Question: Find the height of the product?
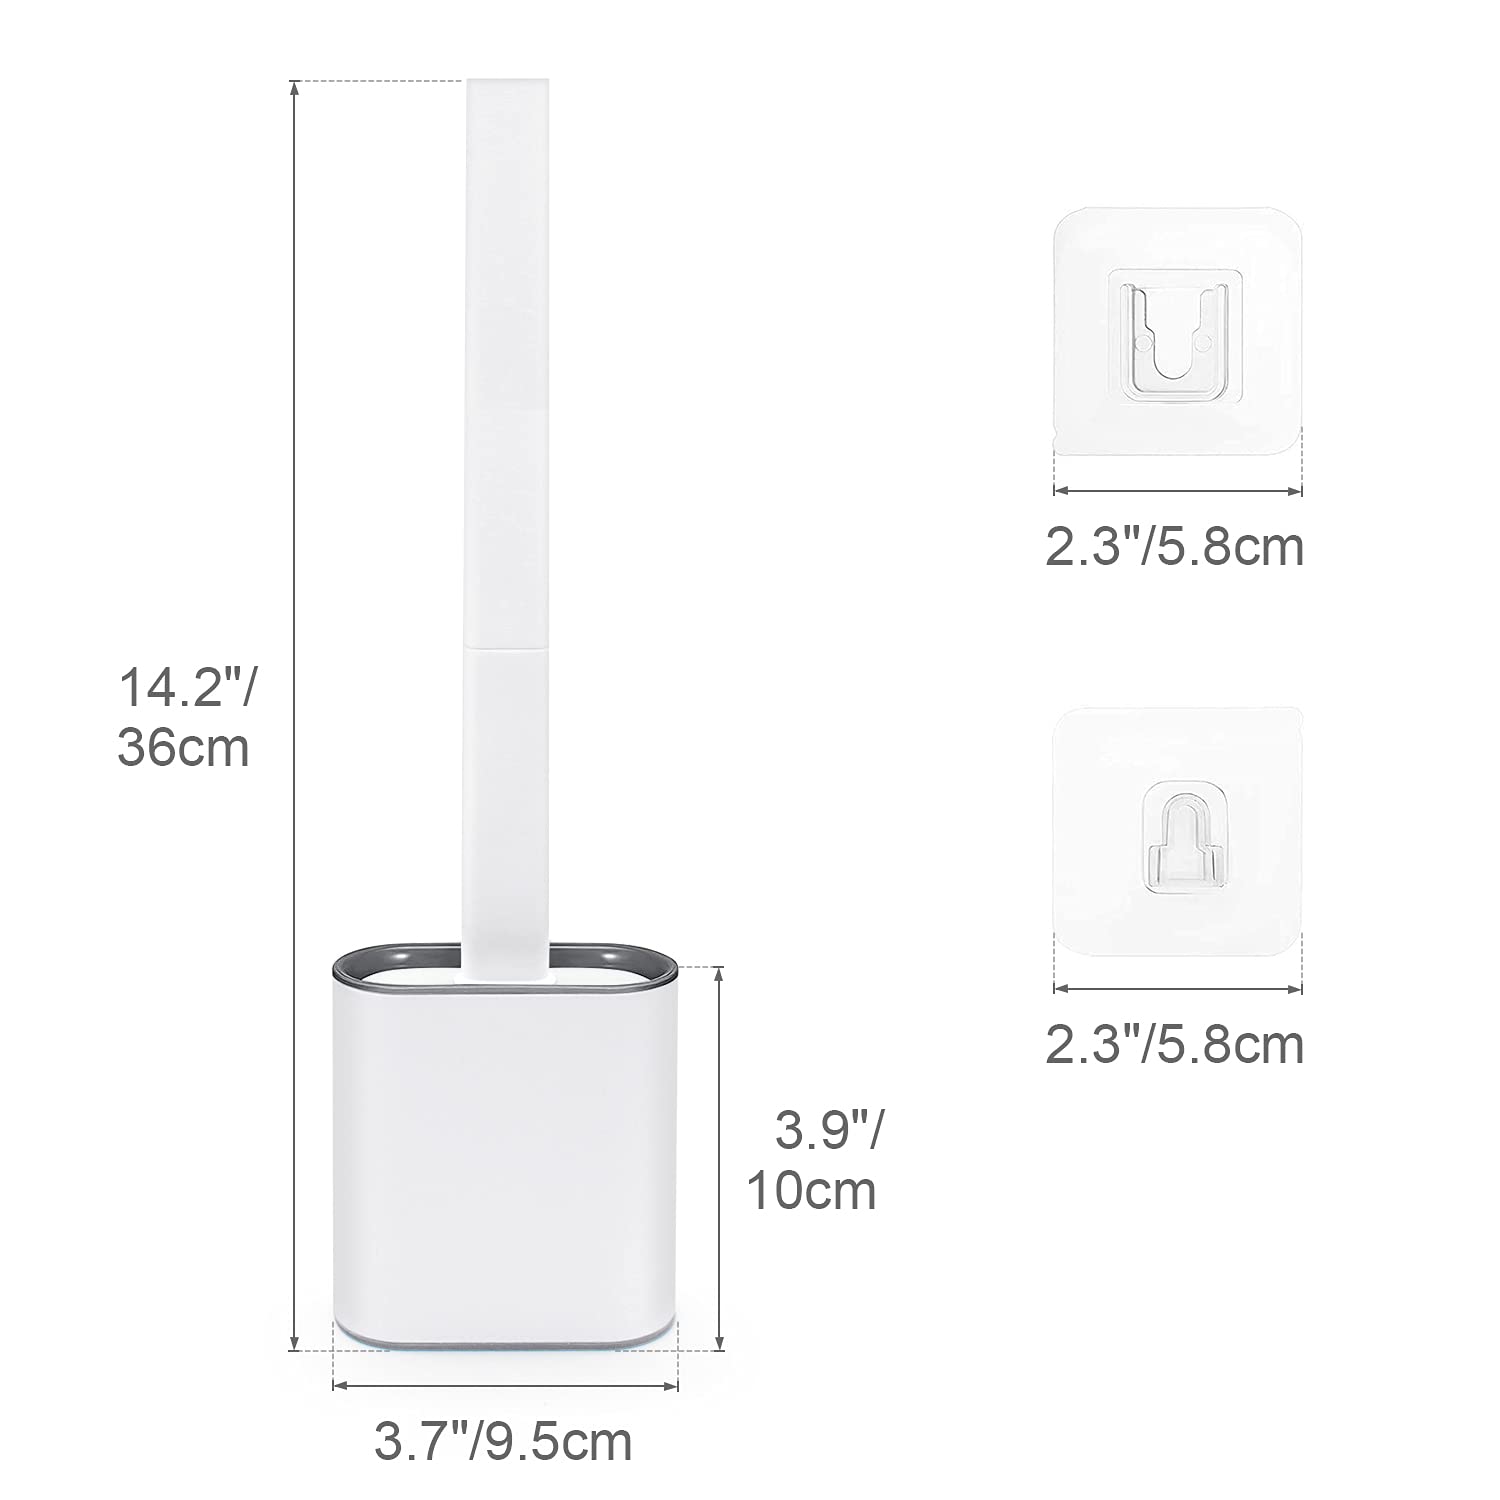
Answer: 14.2 inch